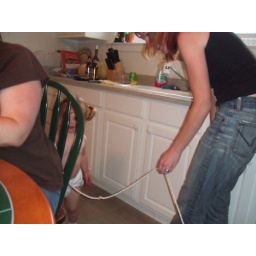
&amp;quot;Helping&amp;quot; Cambria pulling her baby around the kitchen table